Basistha Temple

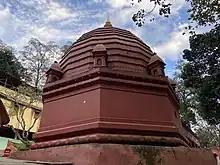
Basistha Mandir

Basistha (Pron: bəˈsɪsθə) temple, located in the south-east corner of Guwahati city, Assam, India, is a Shiva mandir. The history of the Basistha Ashram where the temple is located dates back to the Vedic age. According to legend the ashram was founded by the great saint Basistha (Vasishtha).